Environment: real
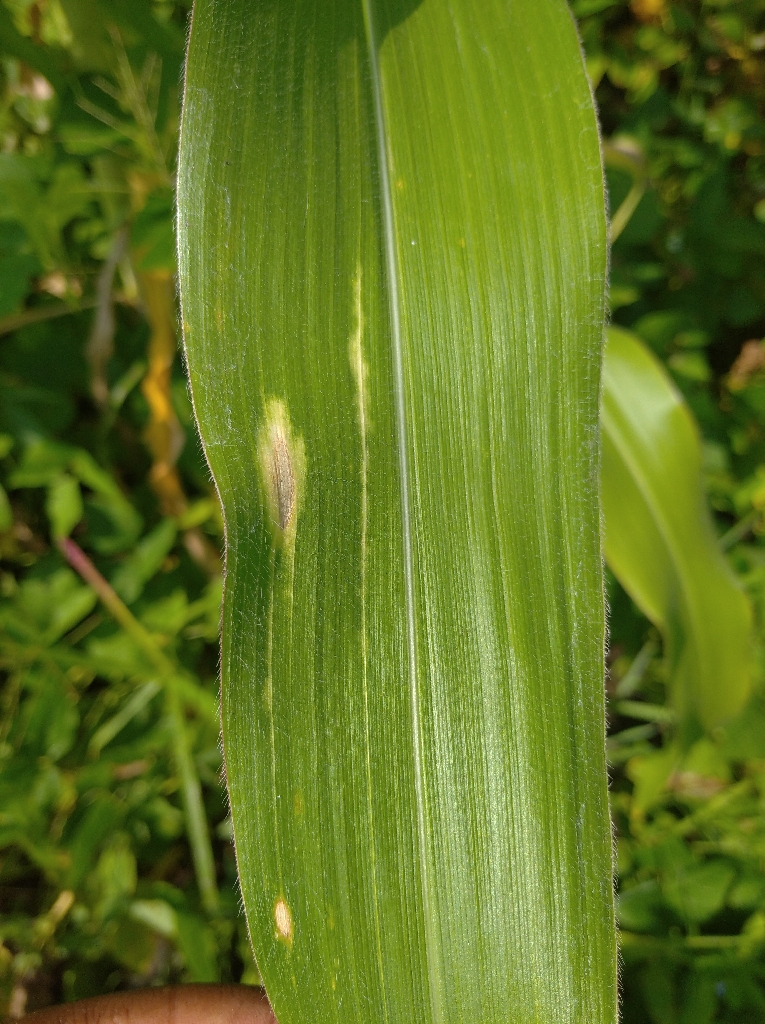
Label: northern_corn_leaf_blight